Acer Inc.

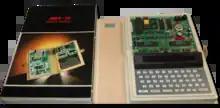
Micro-Professor MPF-I (1981)

Acer was founded as Multitech in 1976 by Stan Shih, his wife Carolyn Yeh, and five others in Hsinchu City, Taiwan. The company began with eleven employees and US$25,000 in capital. Initially, it was primarily a distributor of electronic parts and a consultant in the use of microprocessor technologies. It produced the Micro-Professor MPF-I training kit, then two Apple II clones–the Microprofessor II and III–before joining the emerging IBM PC compatible market and becoming a significant PC manufacturer. The company was renamed Acer in 1987.